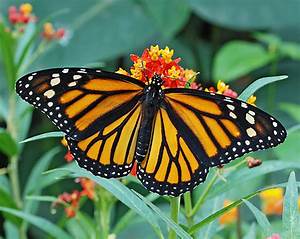
Label: butterfly